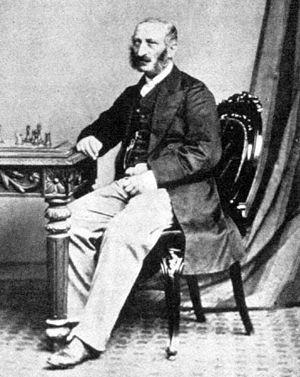
Johann Jacob Löwenthal, né le 15 juillet 1810 à Pest, en Hongrie, et mort le 20 juillet 1876 à St Leonards-on-Sea près de Hastings, au Royaume-Uni, est un maître hongrois du jeu d'échecs.